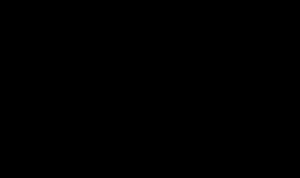
Seksagesimalsystem
Babylonske tal i seksagesimalsystemet
Sexagesimalt er et talsystem med 60 som grundtal.